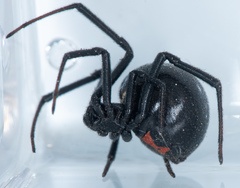
Species: Lactrodectus_hesperus